Anthony Hopkins

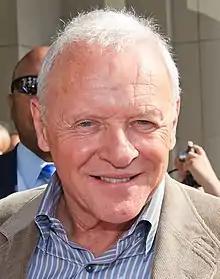
Hopkins in 2010

Sir Philip Anthony Hopkins (born 31 December 1937) is a Welsh actor. Considered one of Britain's most recognisable and prolific actors, he is known for his performances on the screen and stage. Hopkins has received numerous accolades, including two Academy Awards, four BAFTA Awards, two Primetime Emmy Awards, and a Laurence Olivier Award. He has also received the Cecil B. DeMille Award in 2005 and the BAFTA Fellowship for lifetime achievement in 2008. He was knighted by Queen Elizabeth II for his services to drama in 1993.